George H. Cameron

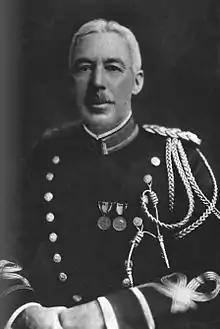
George H. Cameron, pictured here as a major general, in October 1918.

Major General George Hamilton Cameron (January 8, 1861 – January 28, 1944) was a United States Army officer who had a military career spanning over forty years, at the end of which he attained the rank of major general. Despite serving in numerous conflicts, perhaps his most notable service came in the final years of World War I, where he served as the first commander of the 4th Division, which he later commanded on the Western Front in mid-1918, before being promoted to the command of V Corps, which he led during the short Battle of Saint-Mihiel and then in the early stages of the Meuse–Argonne offensive, the largest battle in the U.S. Army's history, before he was suddenly relieved of his command.